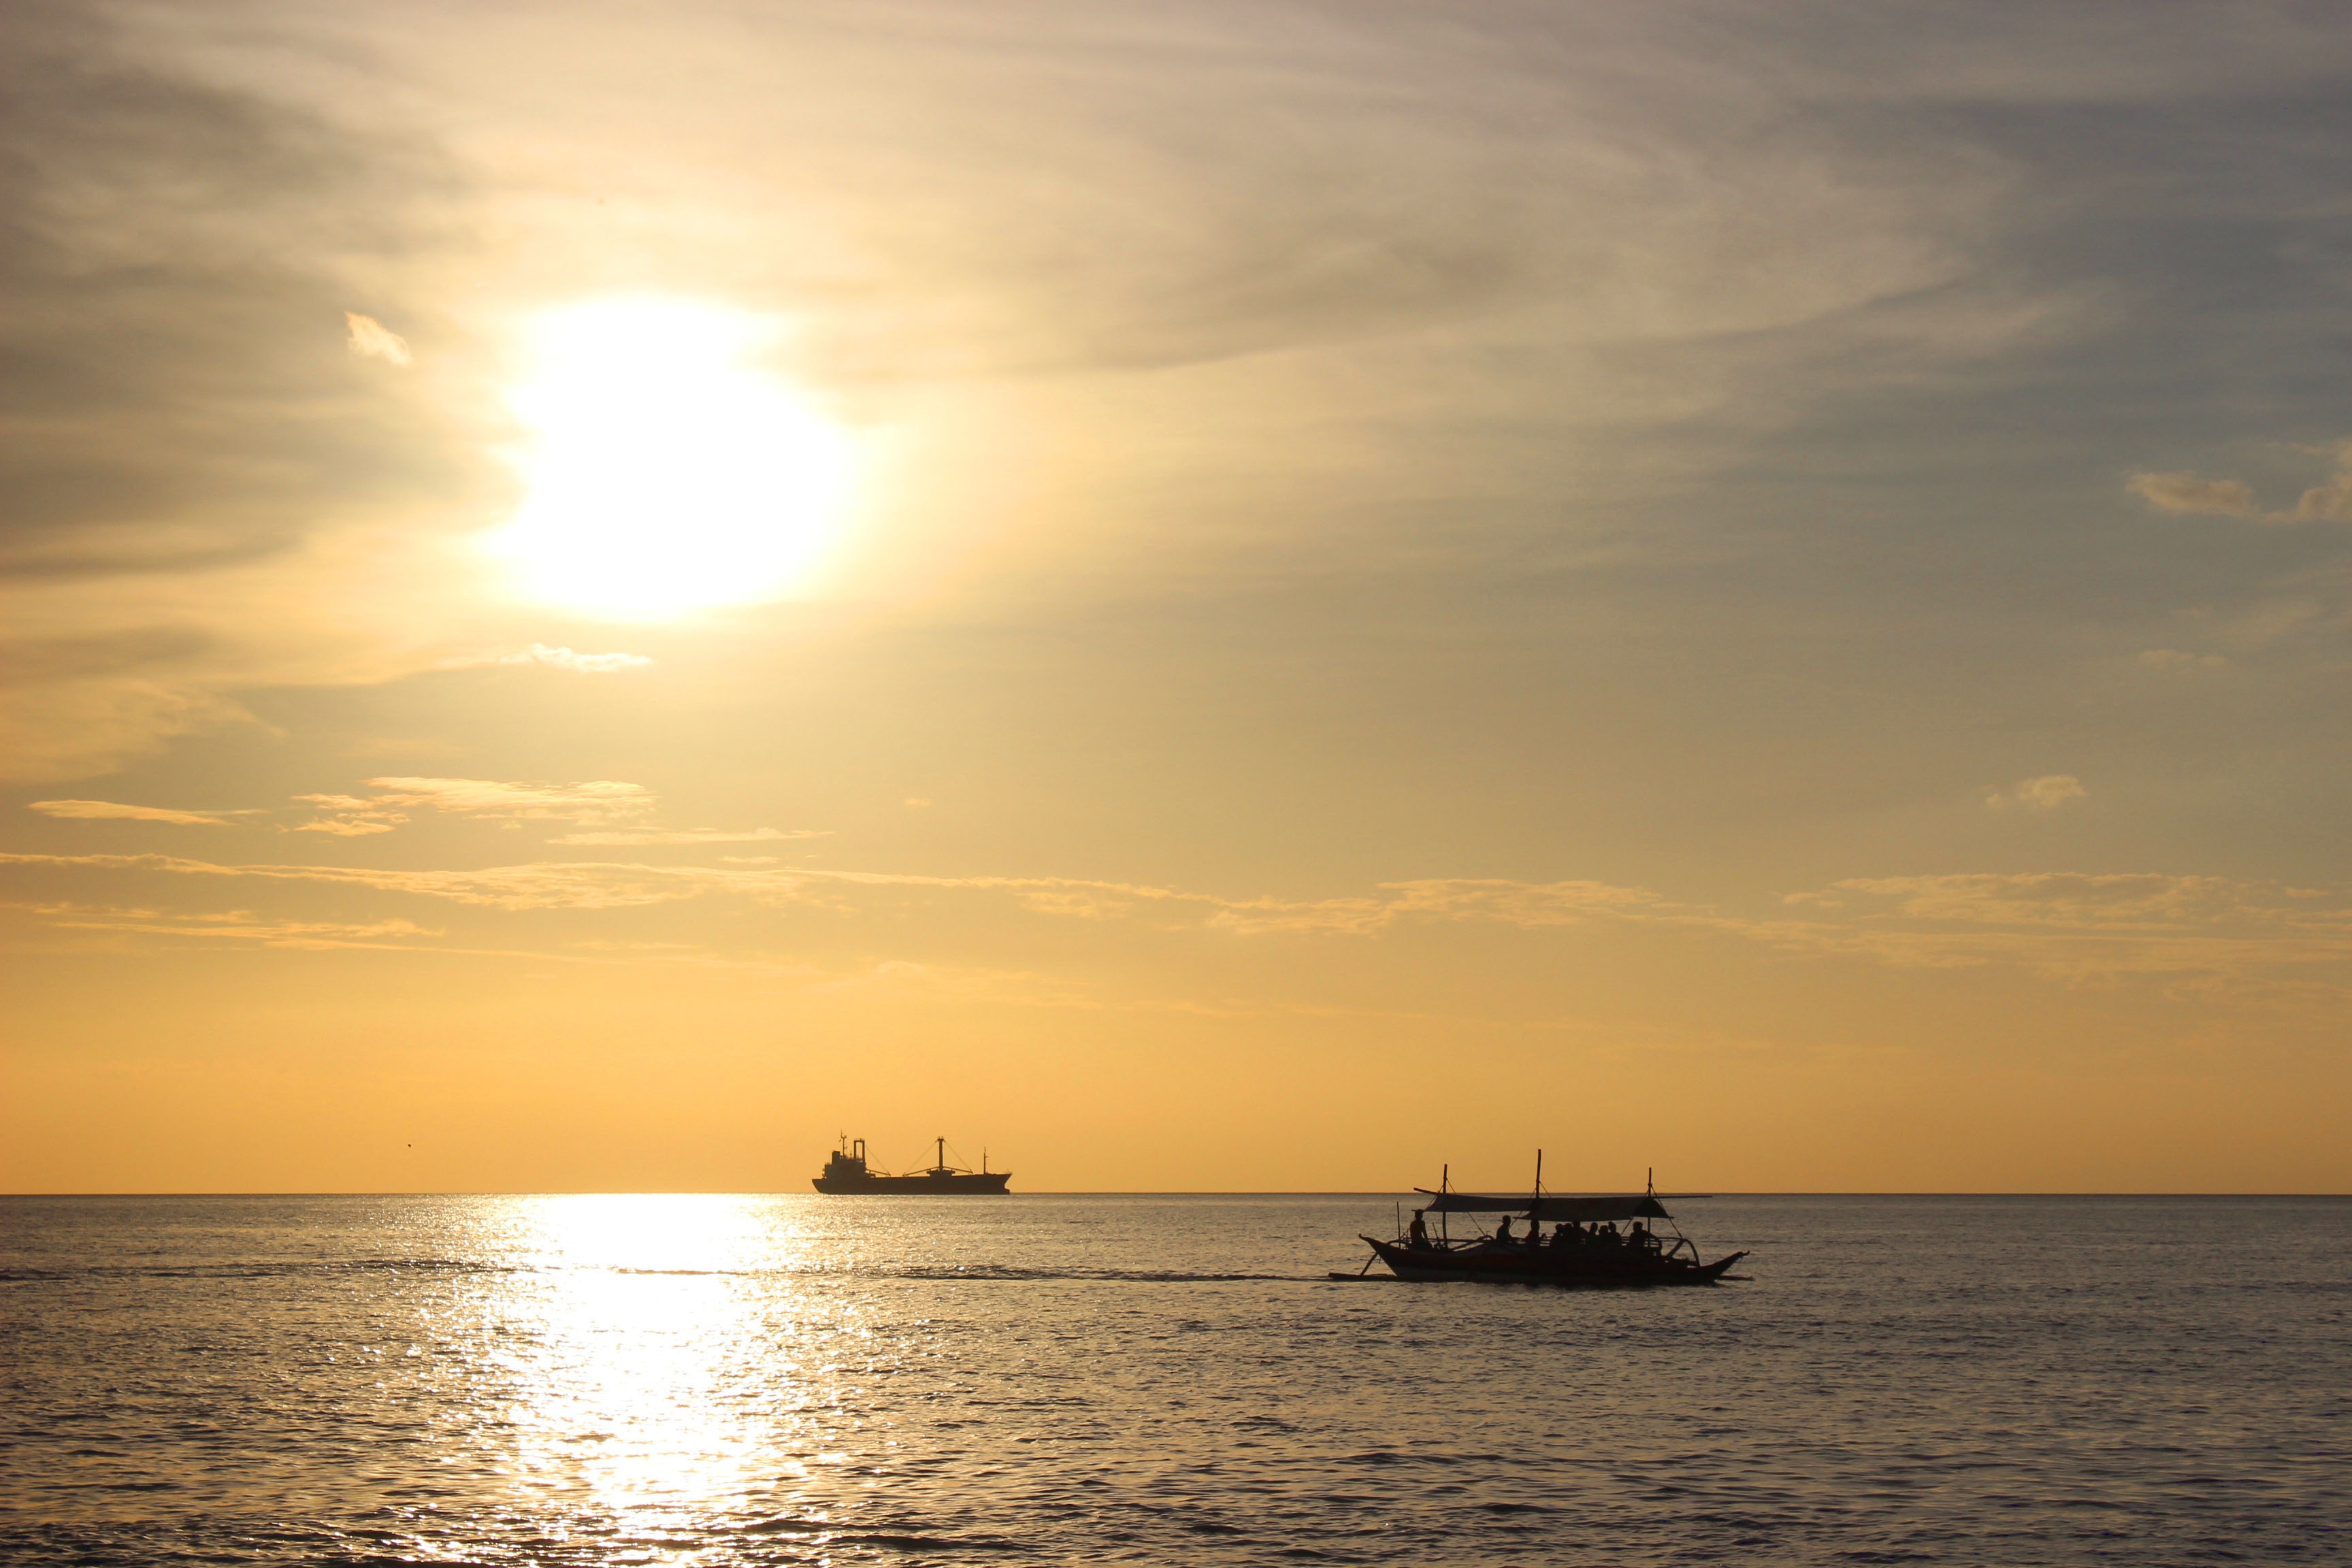
beach, sea, coast, ocean, horizon, cloud, sun, sunrise, sunset, boat, sunlight, morning, shore, wave, dawn, ship, travel, dusk, evening, reflection, vehicle, bay, philippines, luzon, afterglow, bataan, bangka